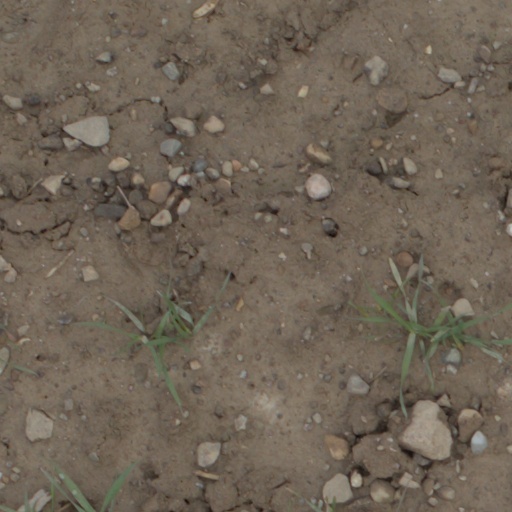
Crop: wheat